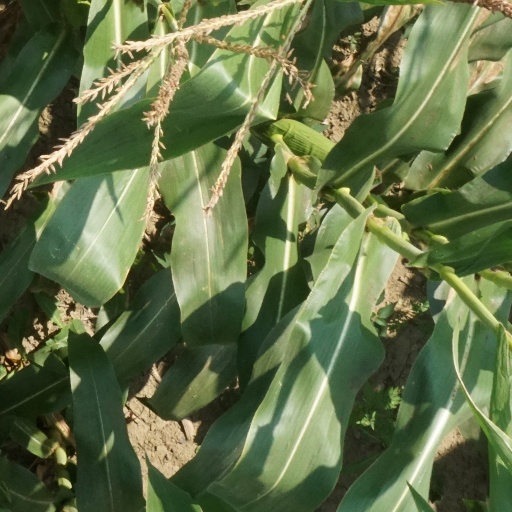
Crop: maize; corn